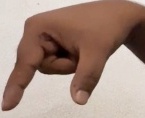
ASL sign: Q